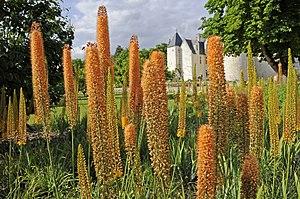
Chateau du Rivau, dans le Val de Loire, entre Chinon et Richelieu. Pres de Tours, Poitiers et Fontevraud
Le château du Rivau est une forteresse seigneuriale dont les premières fondations remontent au XIIIᵉ siècle. Situé en Touraine dans la commune de Lémeré dans le département français d'Indre-et-Loire, le Rivau est l'un des châteaux de la Loire et fait l’objet de classements au titre des monuments historiques depuis juillet 1918 et août 1999 ainsi que d'une inscription en février 1988.